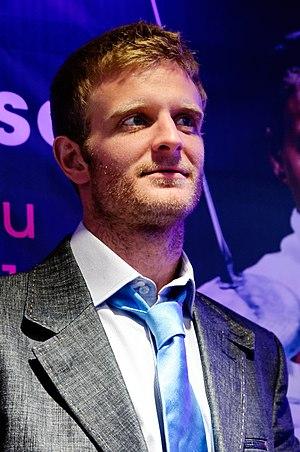
Le fleurettiste français Brice Guyart à une conférence de presse de la Fédération française d'escrime à Paris, avant les jeux Olympiques de Londres.
Brice Guyart, né le 15 mars 1981 à Suresnes, est un escrimeur français.